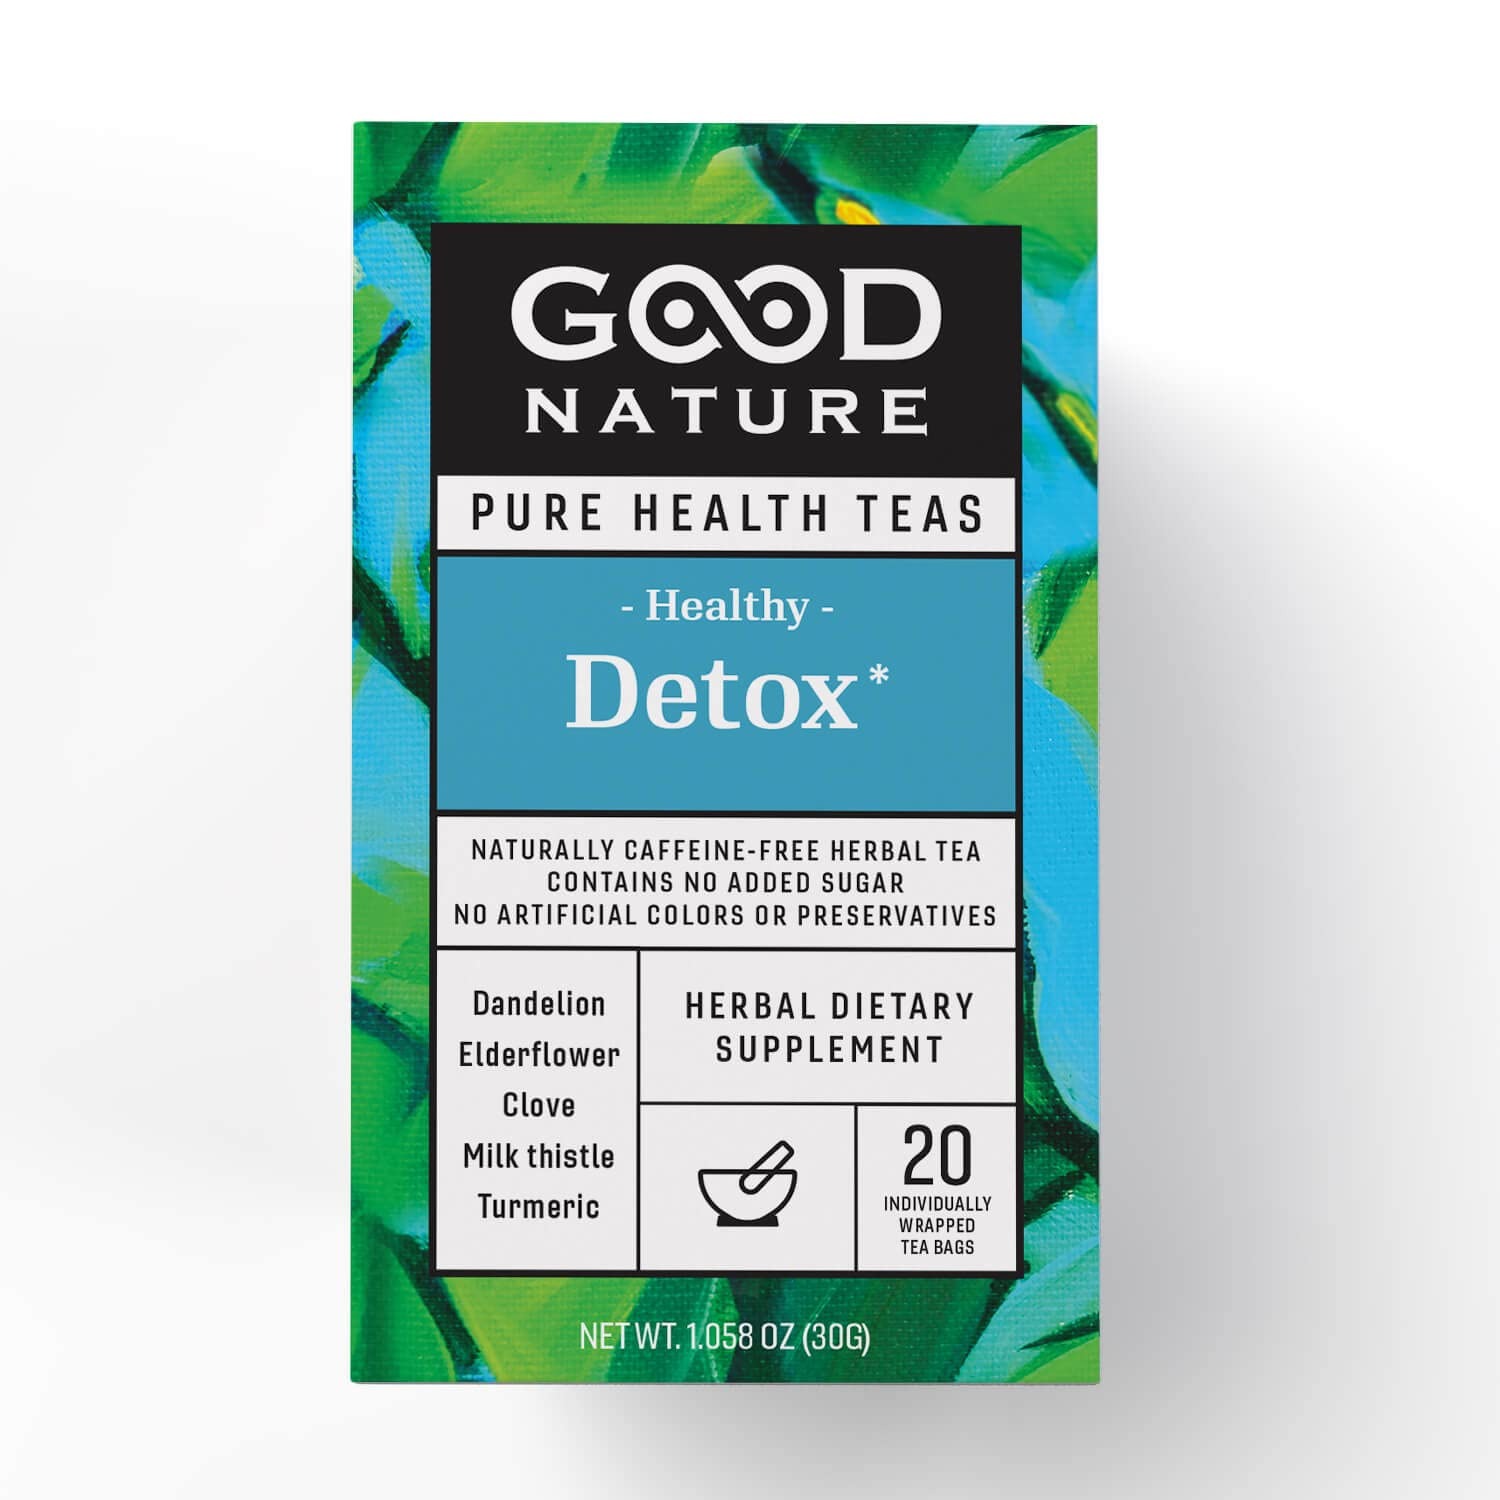
Item Name: Good Nature Organic Healthy Detox Tea 20 Individually Wrapped Bags Pack Of 6
Bullet Point 1: Contains 100% certified organic dandelion, elderflower, clove, milk thistle, and turmeric.
Bullet Point 2: Good Nature teas are formulated using only the highest-quality herbs, according to the European Pharmacopoeia and Macedonian tradition.
Bullet Point 3: 6 Boxes of 20 tea bags
Bullet Point 4: 100% Certified USDA Organic, 100% Caffeine Free, 100% Gluten Free, 100% Calorie Free, 100% Sugar Free, 100% Good for You
Bullet Point 5: Environmentally-friendly packaging
Product Description: We use only pharmacopoeial grade herbs in all our products. This means our teas are held to a high set of standards, set forth by the European Pharmacopoeia. Our teas are manufactured by our partner, Alkaloid, AD- a pharmaceutical company located in Skopje, North Macedonia. Alkaloid was established in 1936 and now has over 80 years of experience in the wellness industry. Our master blenders at Alkaloid formulate our teas according to herbal traditions that have been used in the Macedonian region for centuries.
Value: 6.0
Unit: Count

Price: 16.99